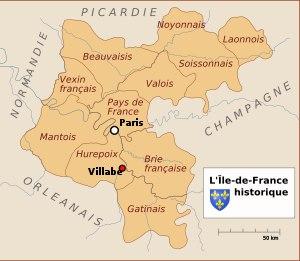
Villabé est une commune française située à trente et un kilomètres au sud-est de Paris dans le département de l’Essonne en région Île-de-France. Délimité au sud et à l'est par le dernier méandre de l'Essonne avant sa confluence avec la Seine, entre l'extrémité est du plateau agricole du Hurepoix et la vallée de la rivière, le territoire de la commune s'inscrit dans un paysage de transition qui a longtemps structuré l'activité humaine de ses habitants.